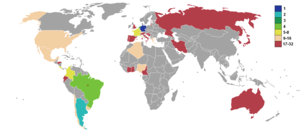
La Coupe du monde de football 2014 est la 20ᵉ édition de la Coupe du monde de football, compétition organisée par la FIFA et qui réunit les trente-deux meilleures sélections nationales de football. Sa phase finale a eu lieu au Brésil à l'été 2014, du 12 juin au 13 juillet, et est remportée par l’Allemagne.